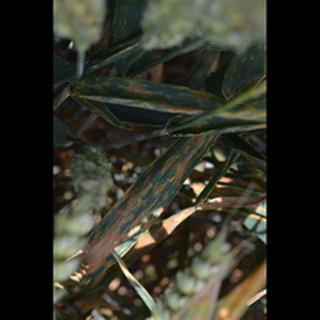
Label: wheat_septoria